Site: brandenburg
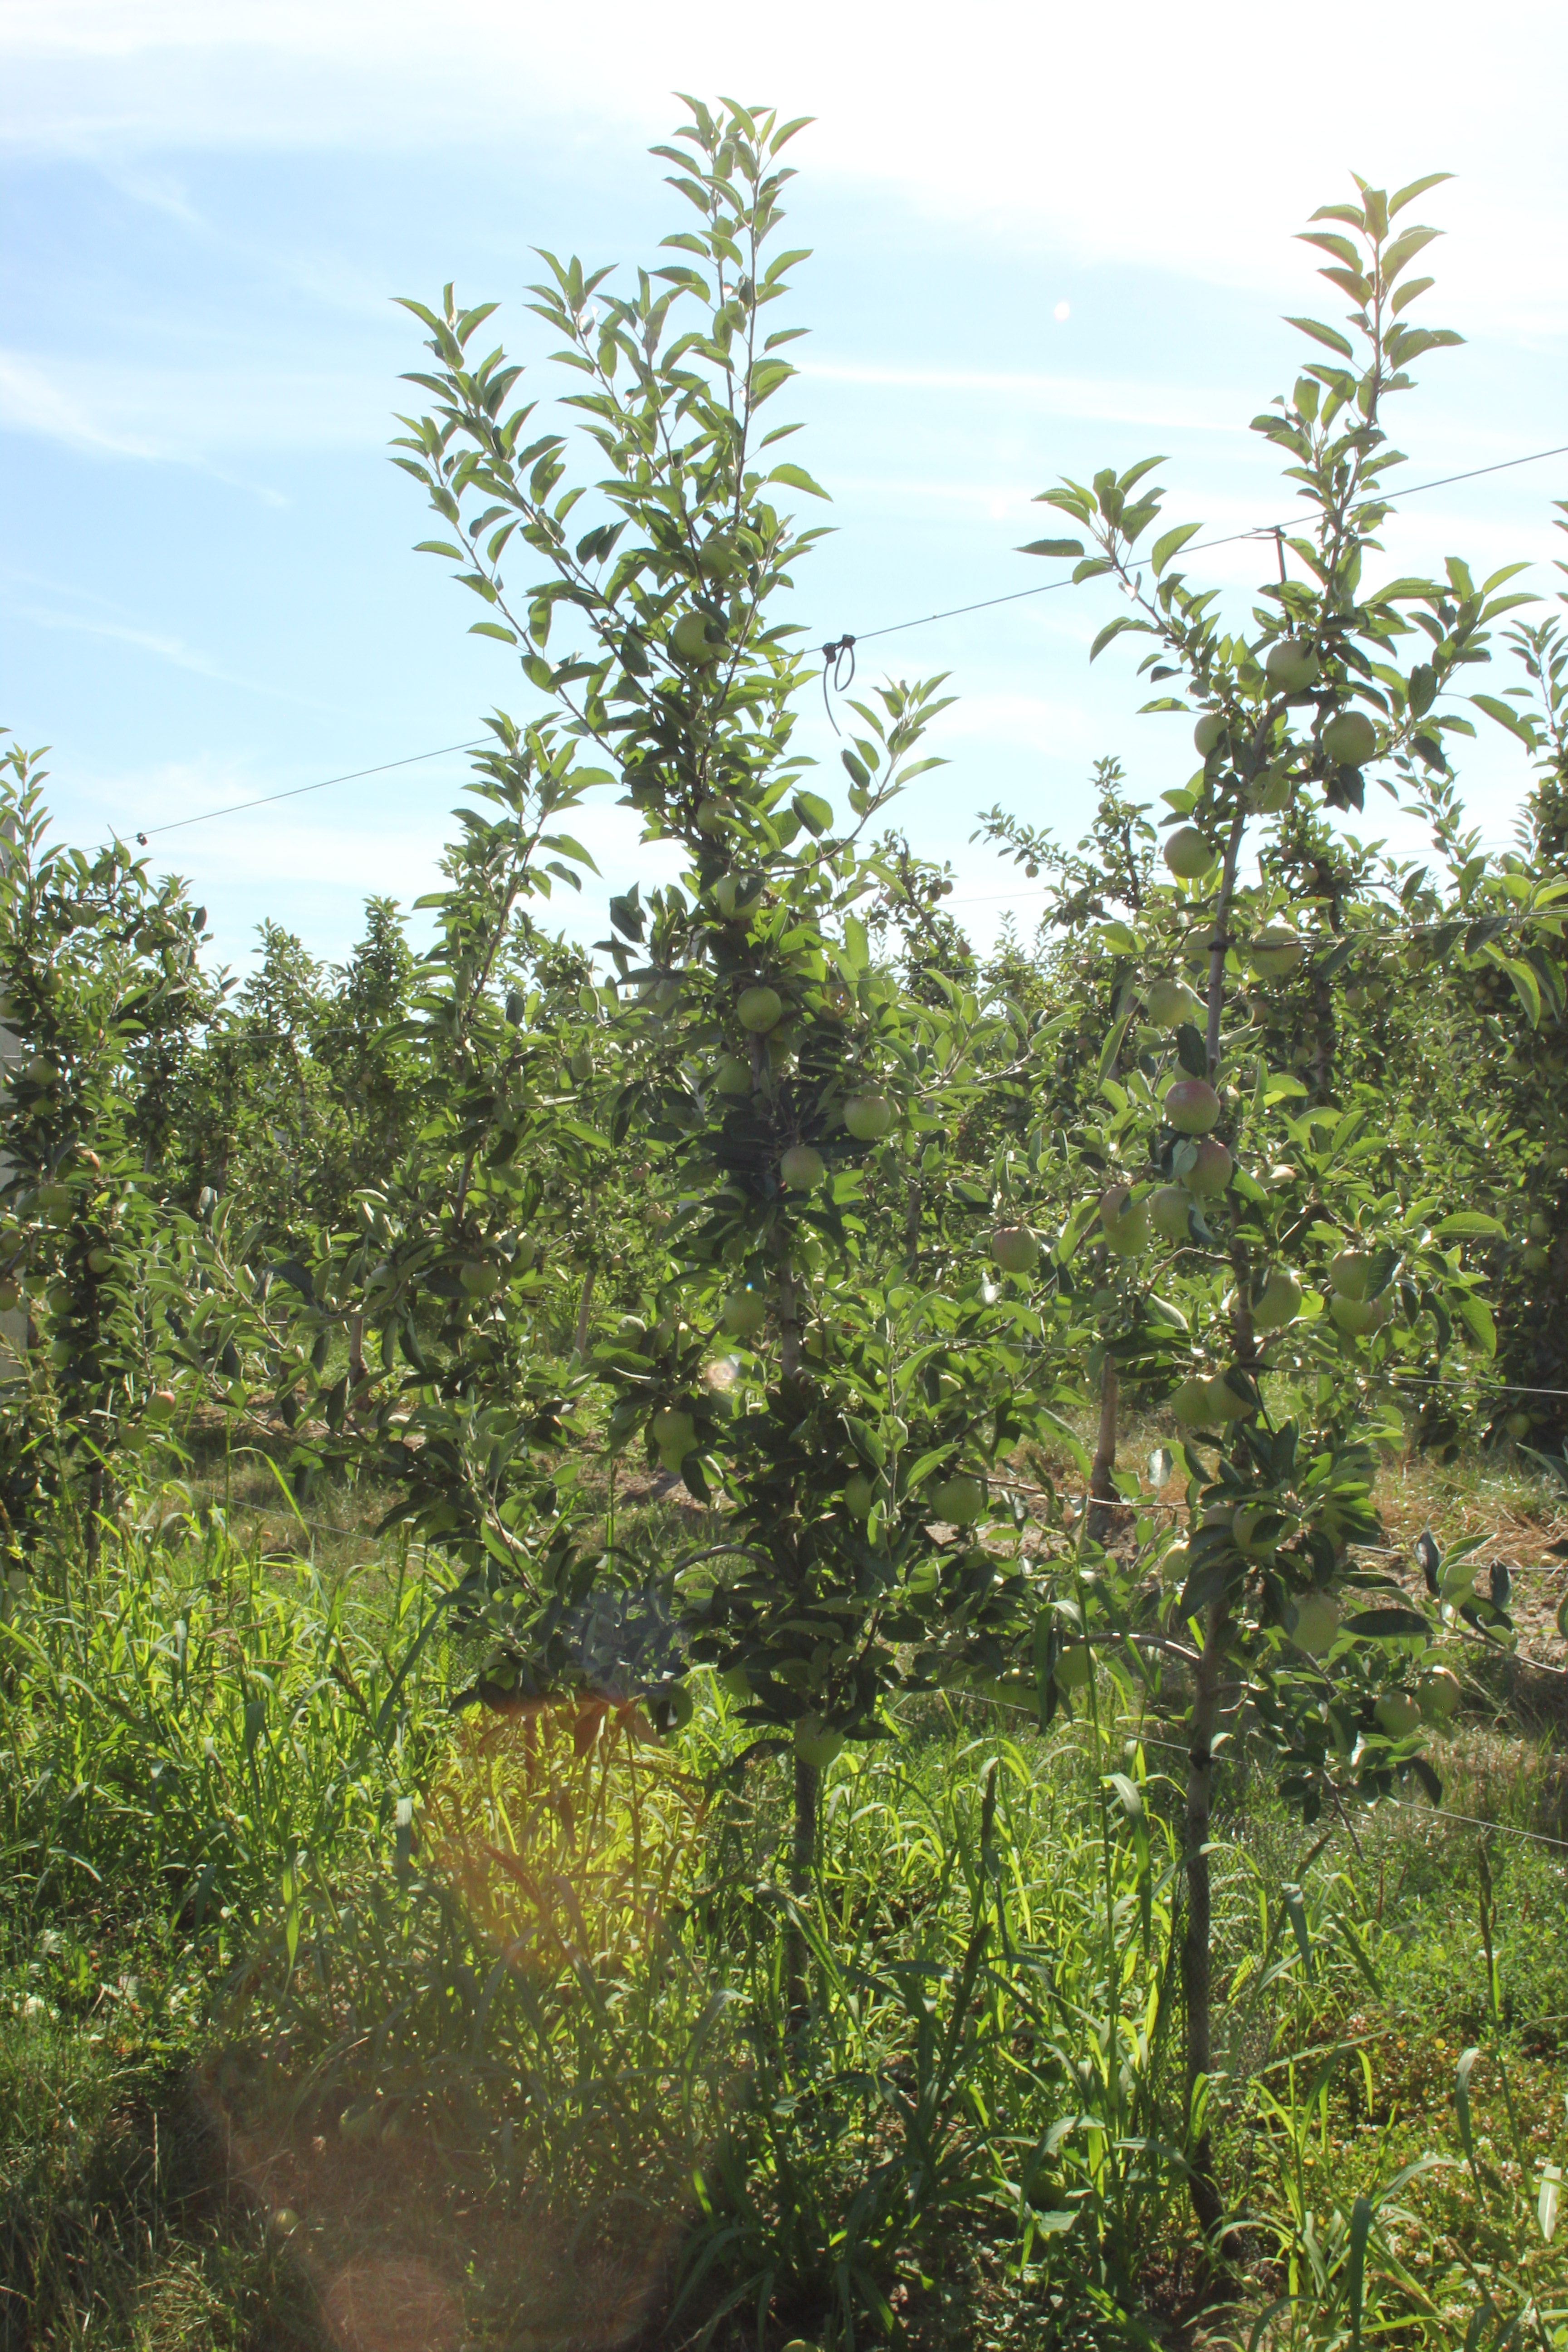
Growth stage (BBCH 77): Development of fruit